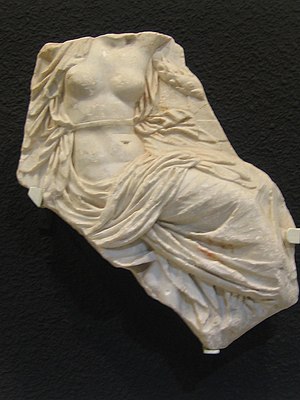
Rhea Silvia / Legenden
Rhea Silvia, torso fra det nyligt genopdagede amfiteater i Cartagena.
Rhea Silvia, også kendt som Ilia, var den mytiske mor til tvillingerne Romulus og Remus, der grundlagde byen Rom. Hendes historie er fortalt i den første bog af Ab Urbe Condit af Livius og i fragmenter af Ennius, Annales og Fabius Pictor.